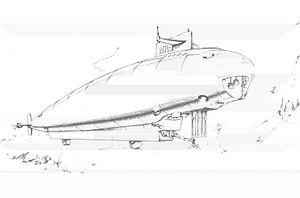
Le NR-1, surnommé « Nerwin », est un sous-marin à propulsion nucléaire navale expérimental de l'United States Navy.